Bagani (TV series)

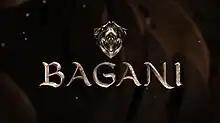
Title card

Bagani is a 2018 Philippine television drama fantasy series broadcast by ABS-CBN. Directed by Richard I. Arellano, Lester S. Pimentel and Raz de la Torre, it stars Enrique Gil, Liza Soberano, Matteo Guidicelli, Makisig Morales, and Zaijian Jaranilla. It aired on the network's Primetime Bida line up and worldwide on TFC from March 5 to August 17, 2018, replacing "La Luna Sangre" and was replaced by "Ngayon at Kailanman".